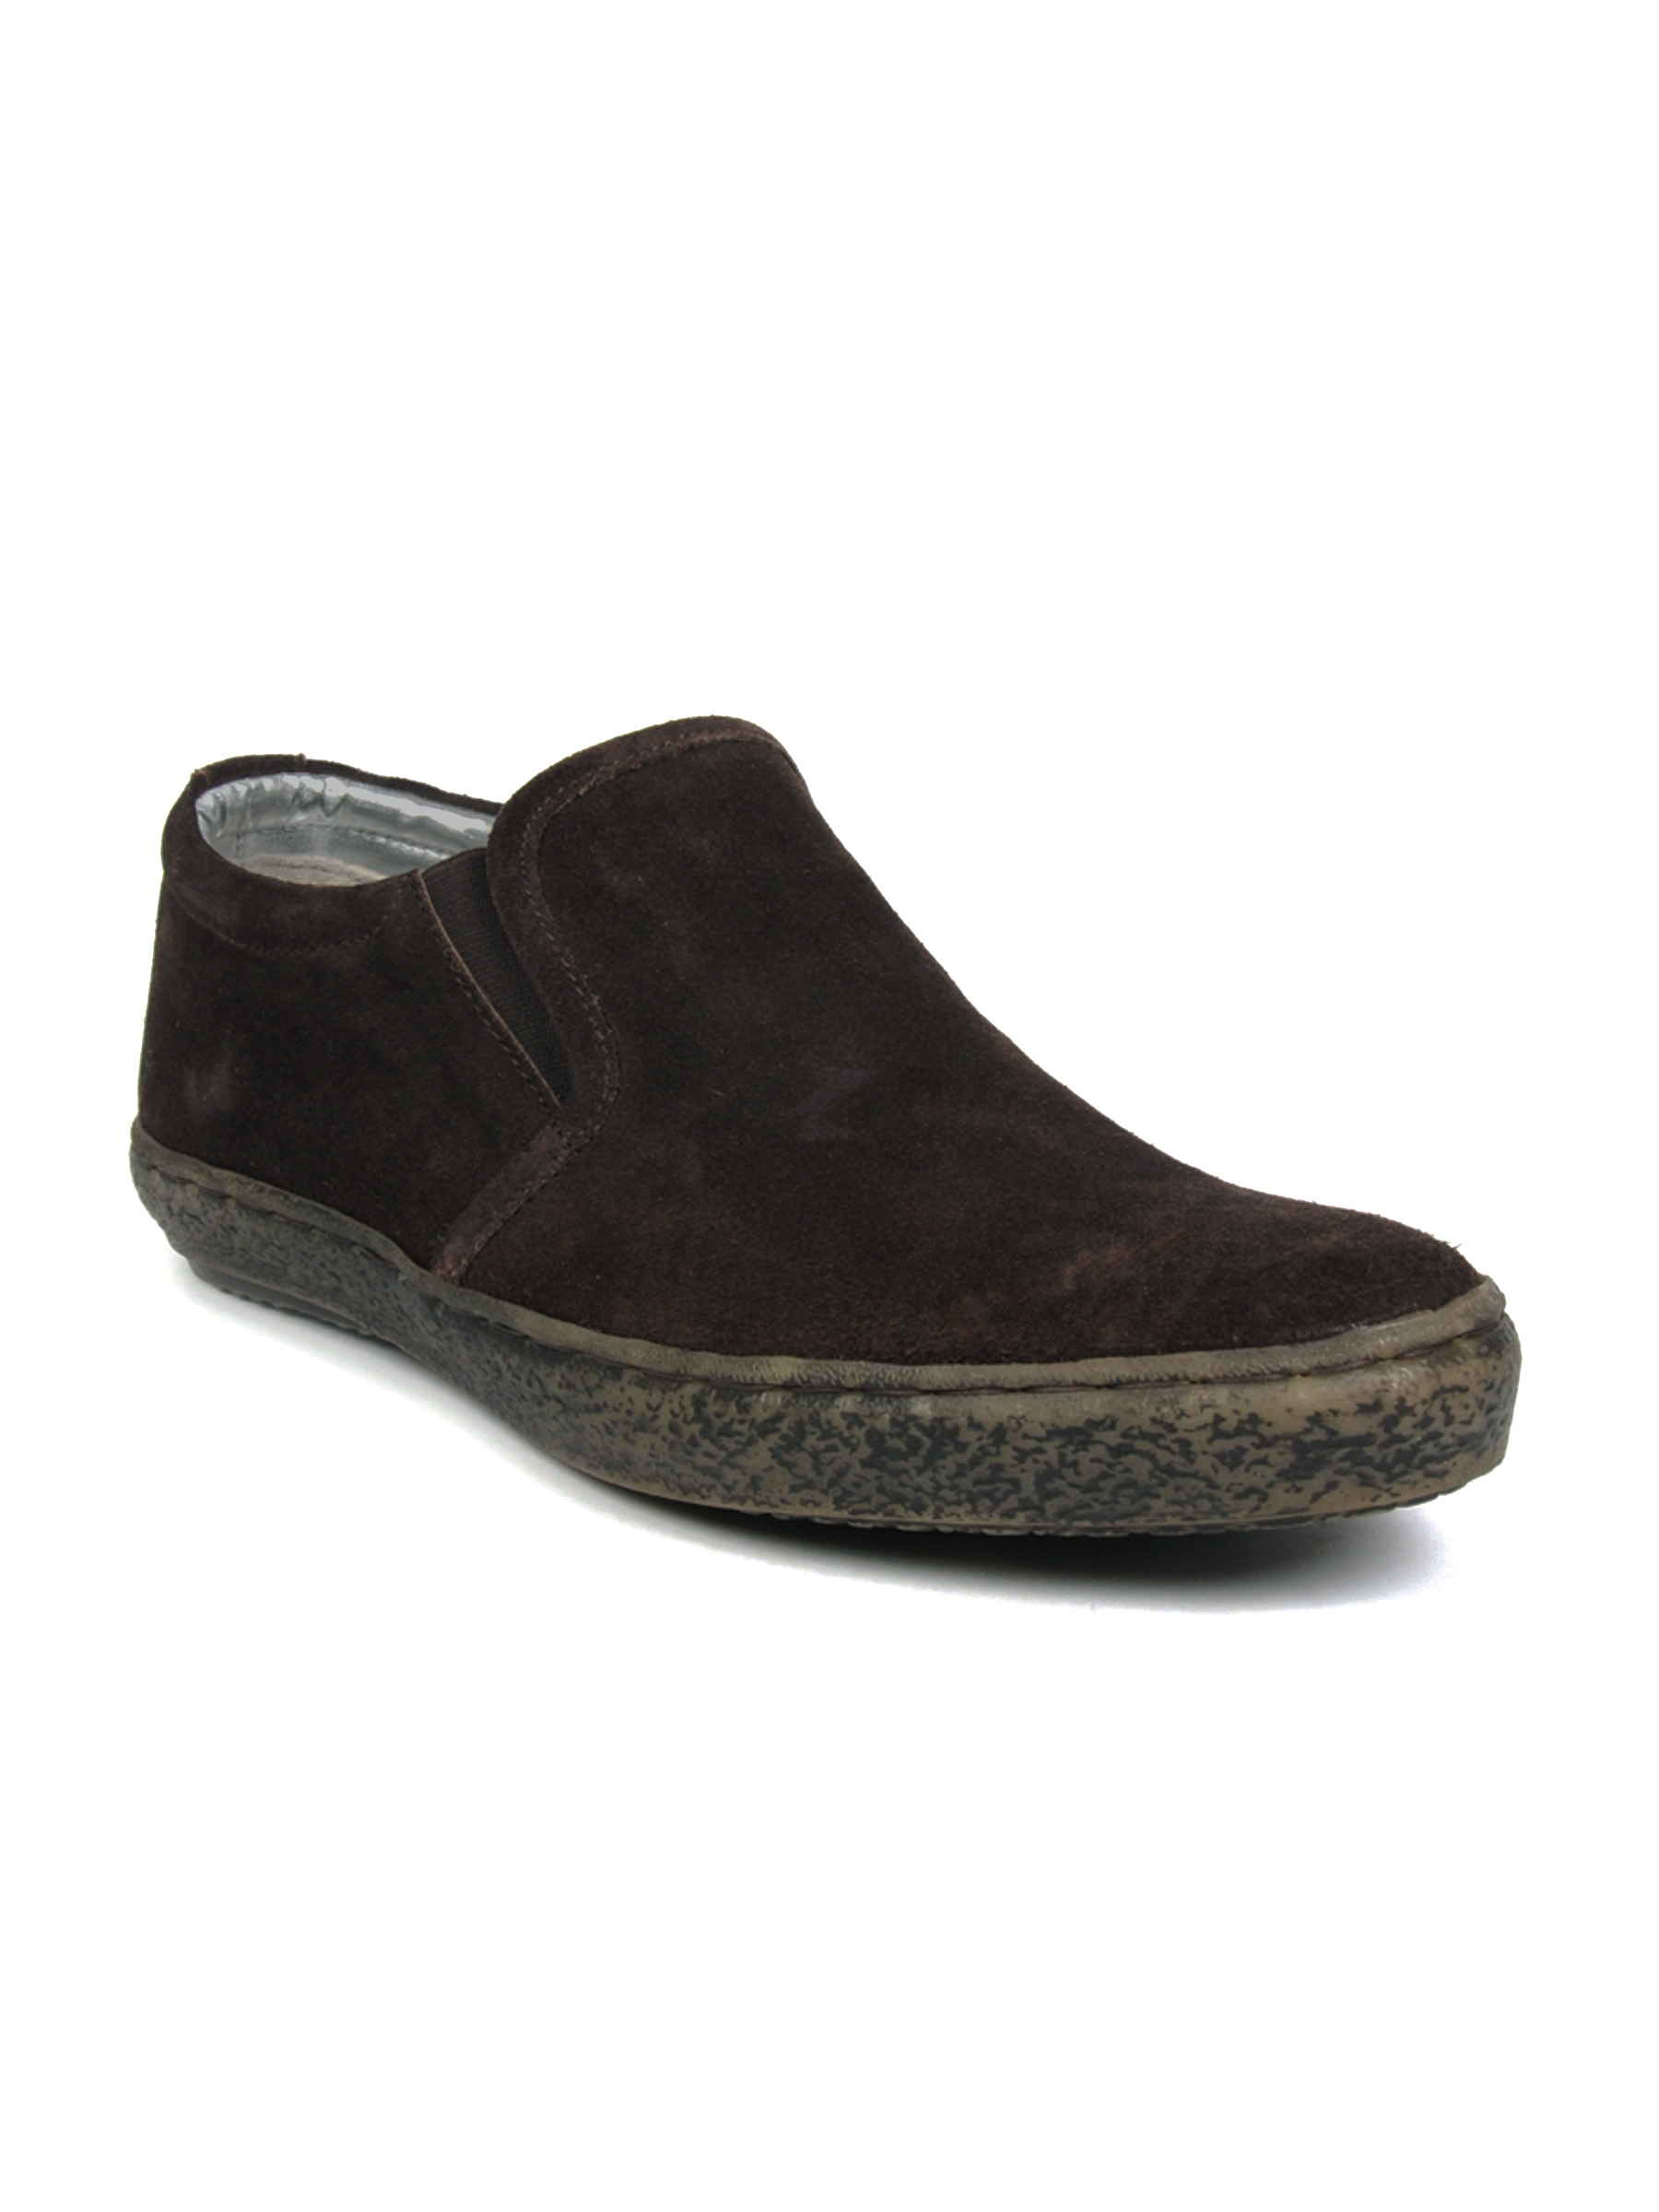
Carlton London Men Brown Slip-On Shoes
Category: Footwear / Shoes / Casual Shoes
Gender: Men
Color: Brown
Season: Winter 2012
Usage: Casual